Sierra Madre Fault Zone

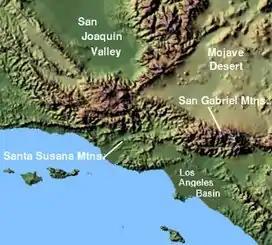
The central Transverse Ranges

The fault was studied again in the late 1990s in the Loma Alta Park near Millard Canyon where a fault scarp larger than was accessible along a (late quaternary) elevated stream terrace. The clearly defined fault was exposed in the trench and emerged as a band of coarse gravels lining the hanging wall. By studying the truncated rocks and a wedge-shaped accumulation of gravel and soil, it was possible to visually reconstruct the original geometry of the rock prior to the thrust and eventual and partial collapse of the hanging wall back onto the footwall. An estimate for the maximum slip of the event was given as .